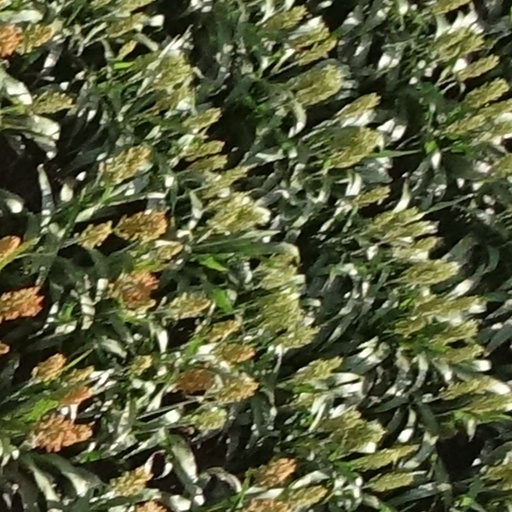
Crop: sorghum